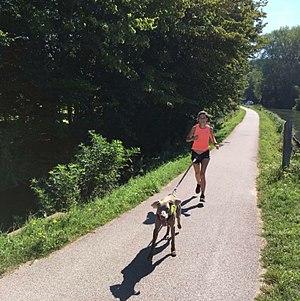
Pratique du canicross en France (source
Le canicross est un sport athlétique qui associe un coureur à pied et un à deux chiens, reliés entre eux pour effectuer le même effort physique.